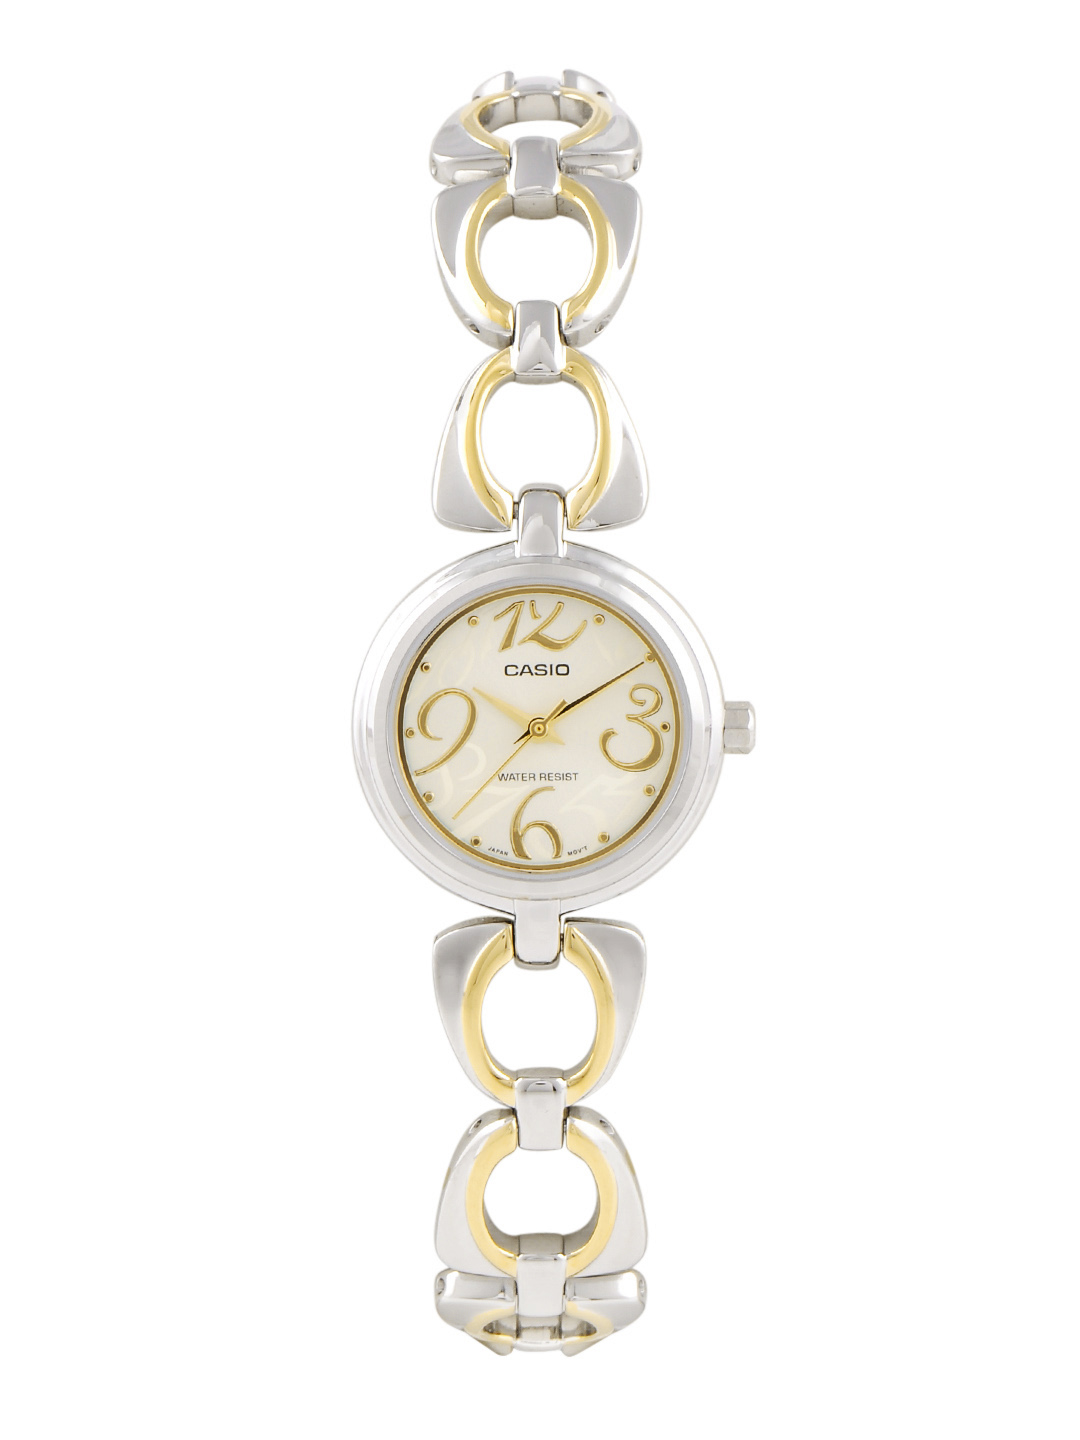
CASIO ENTICER Women Cream Dial Analogue Watch A651
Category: Accessories / Watches / Watches
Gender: Women
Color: Cream
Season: Winter 2016
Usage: Casual